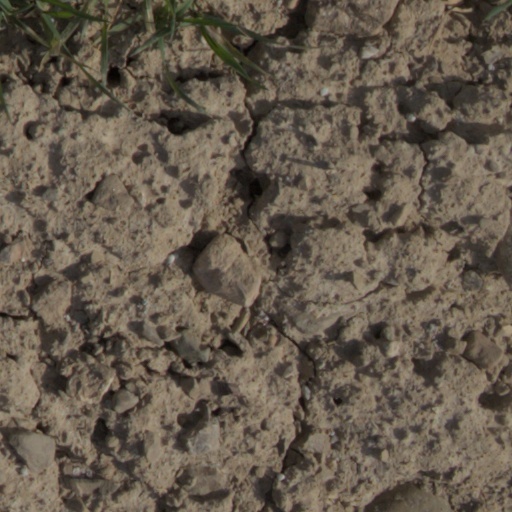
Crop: wheat